Olympus Rally

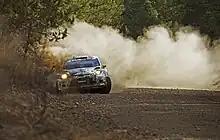
Ken Block, winner of the 2012 Olympus Rally

The Olympus Rally is an event in the motorsport of rallying. While it has usually been run as a national rally, in 1986–1988, it was a round in the FIA World Rally Championship, the most recent time a WRC rally has been run in the United States and the last in North America until Rally Mexico in 2004.